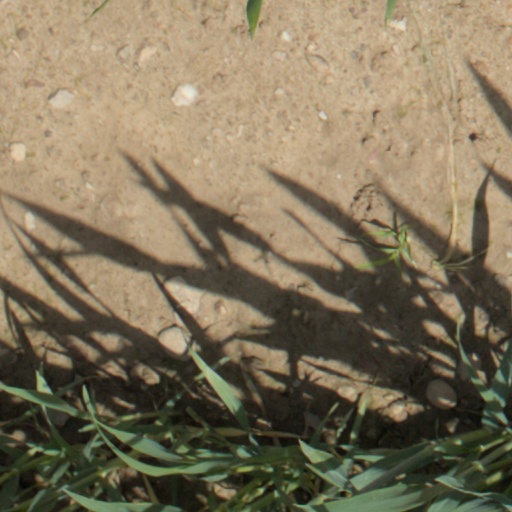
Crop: wheat